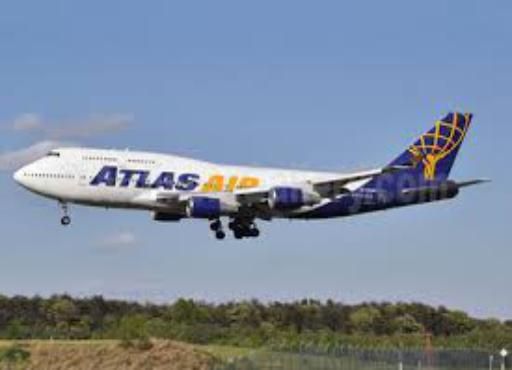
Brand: atlas air
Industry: Transportation